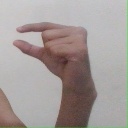
अक्षर: ग